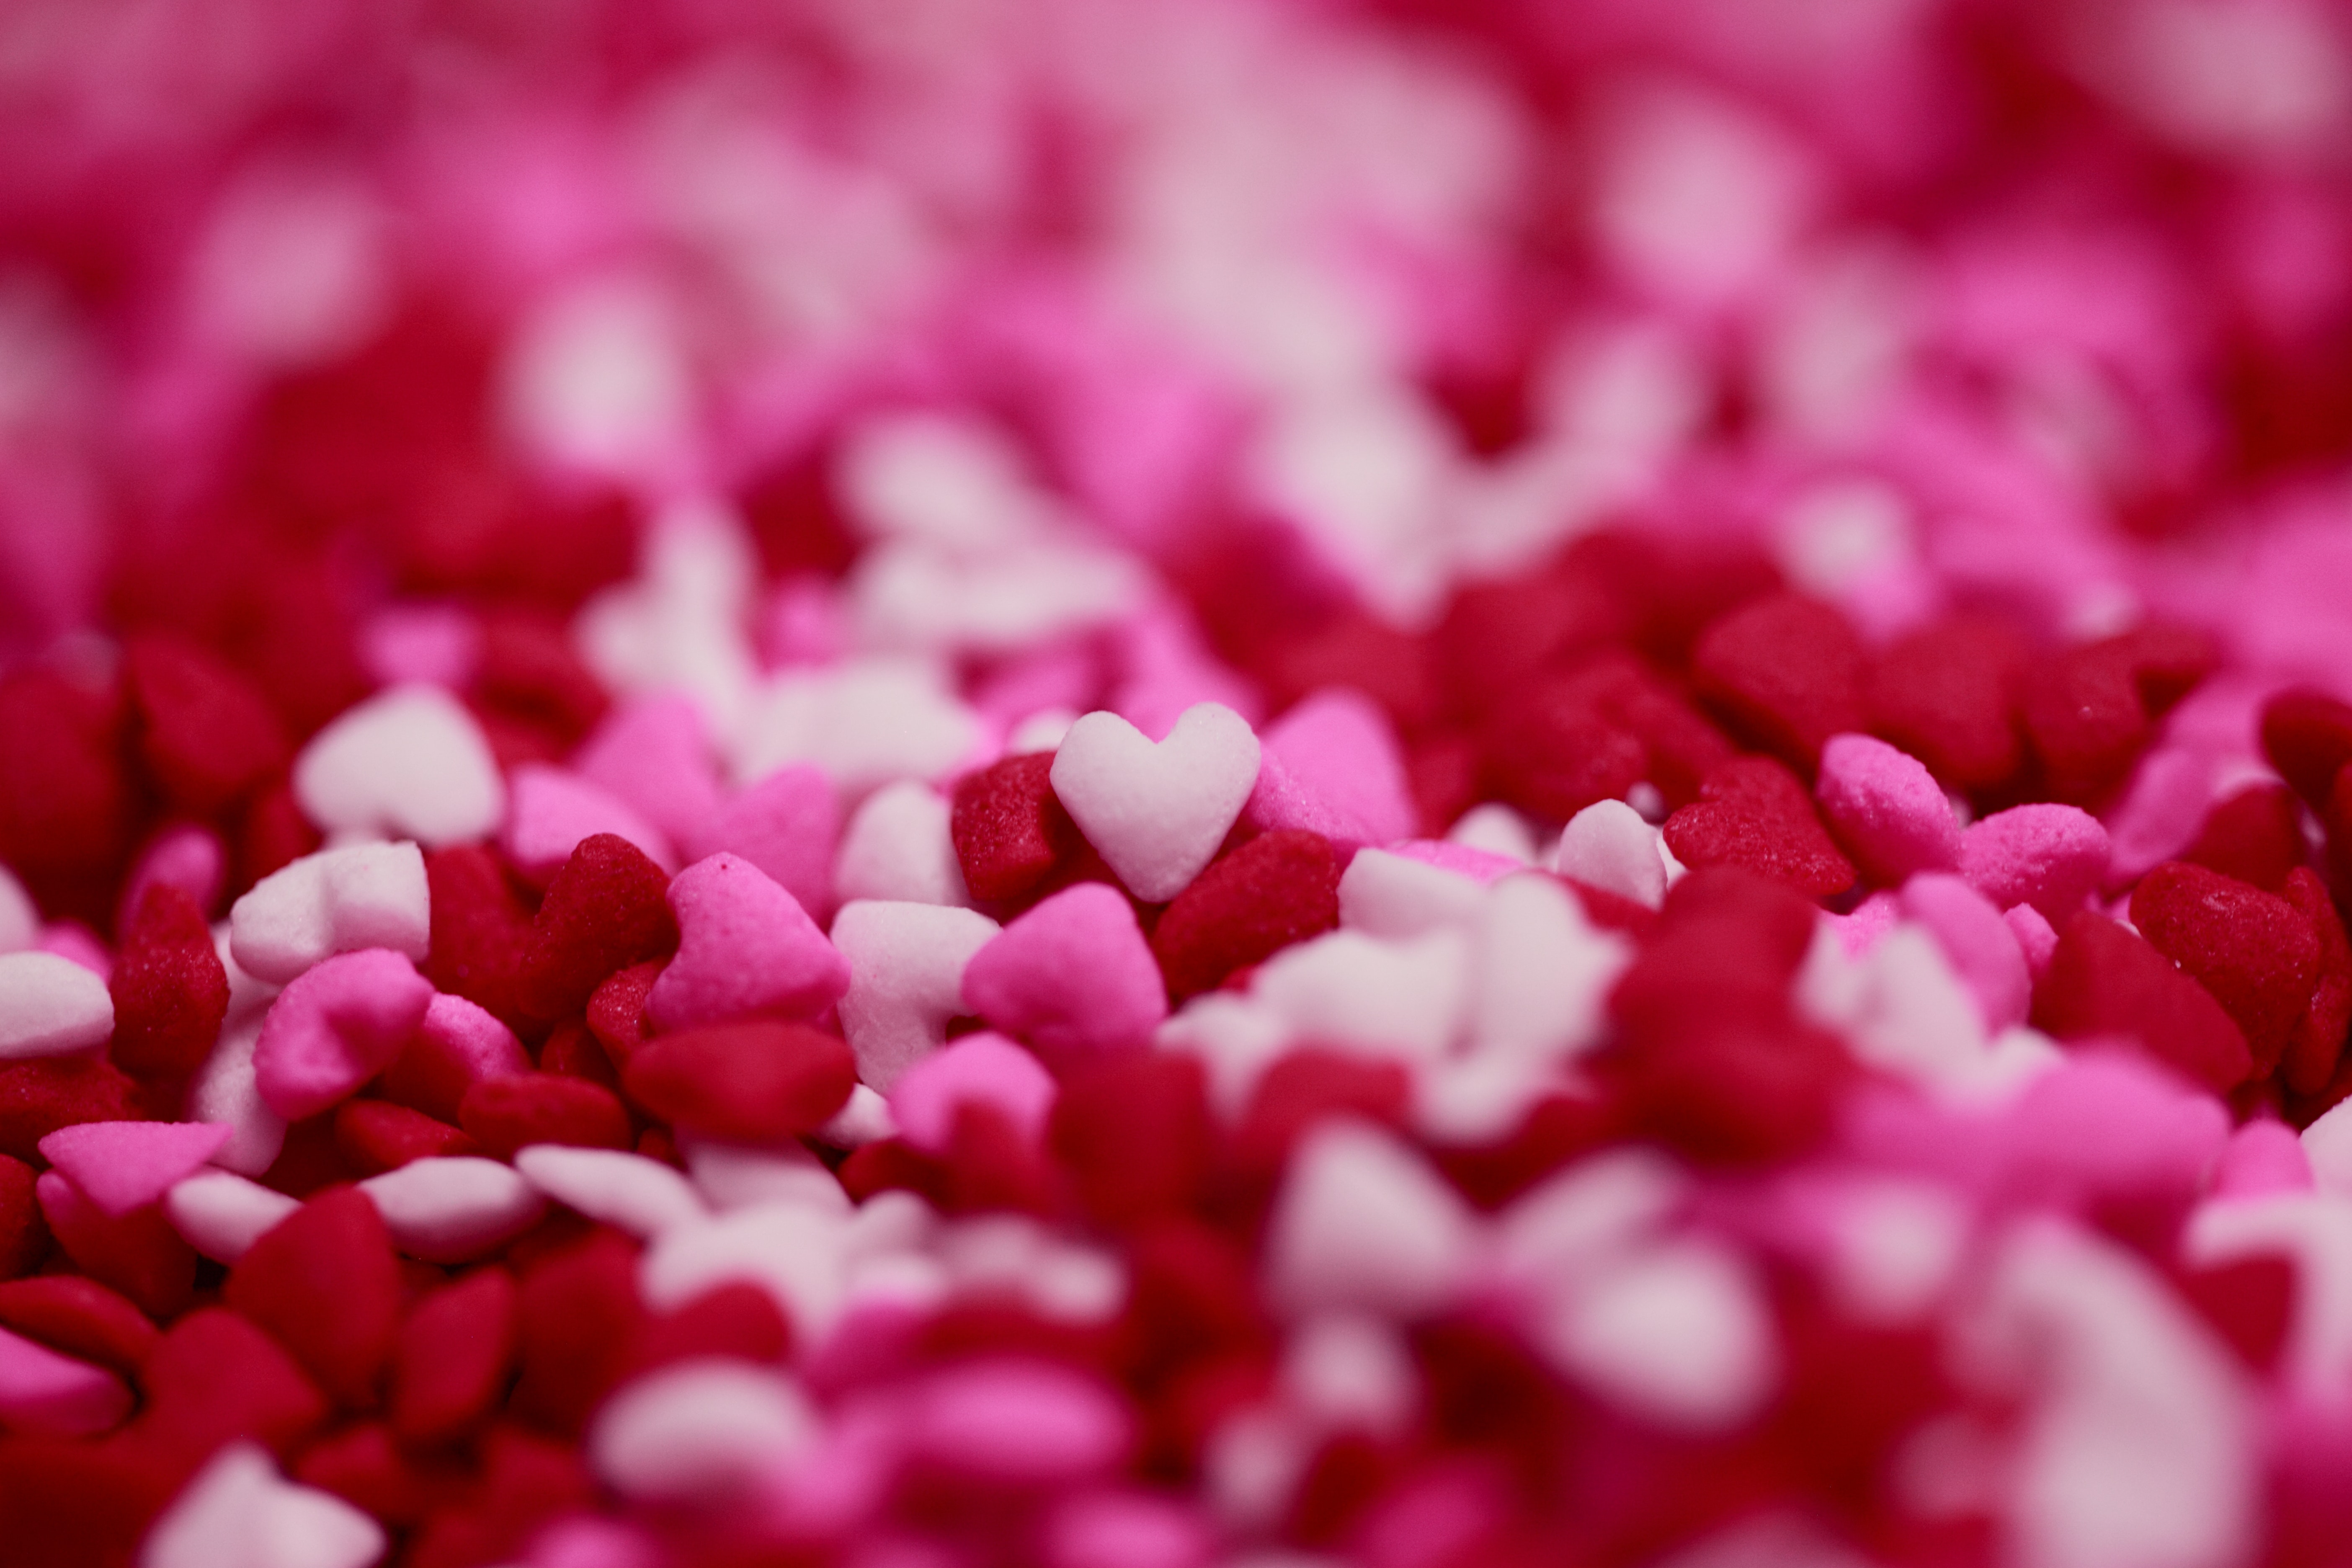
pink, petal, flower, close up, blossom, magenta, macro photography, heart, love, computer wallpaper, sweetness